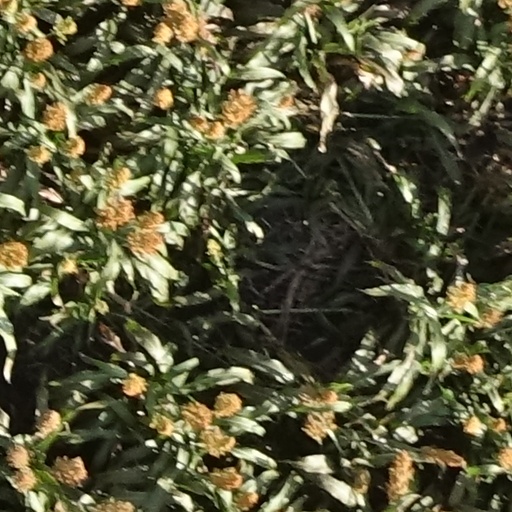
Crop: sorghum